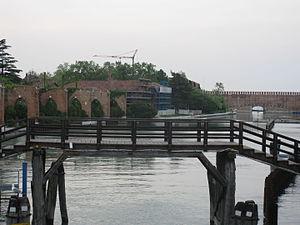
La darsena dell'Arsenale Vecchio est une darse de Venise dans l'enceinte de l'Arsenale Vecchio.